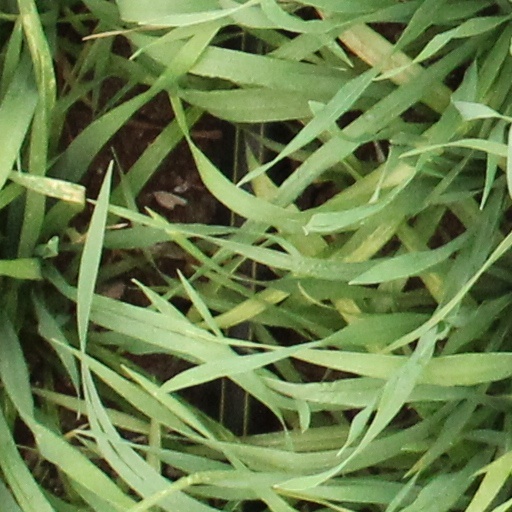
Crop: wheat